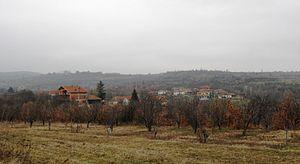
Ivanje est un village de Serbie situé dans la municipalité de Bojnik, district de Jablanica. Au recensement de 2011, il comptait 36 habitants.